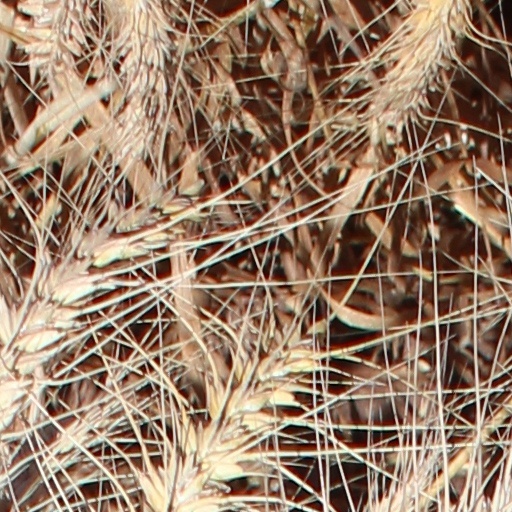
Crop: wheat